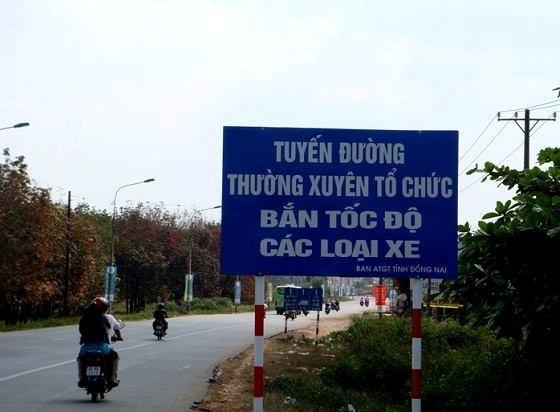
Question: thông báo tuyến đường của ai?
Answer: của ban an toàn giao thông tỉnh đồng nai